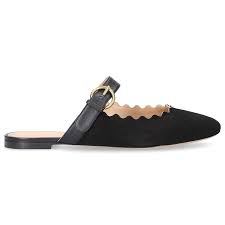
Label: Ballet Flat